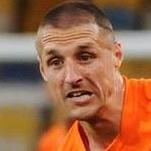
Age: 38